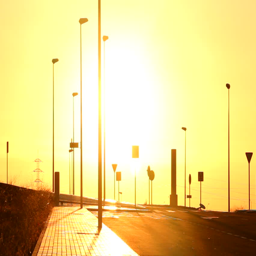
silhouette of man walking in the street at sunset